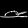
Label: Sandal